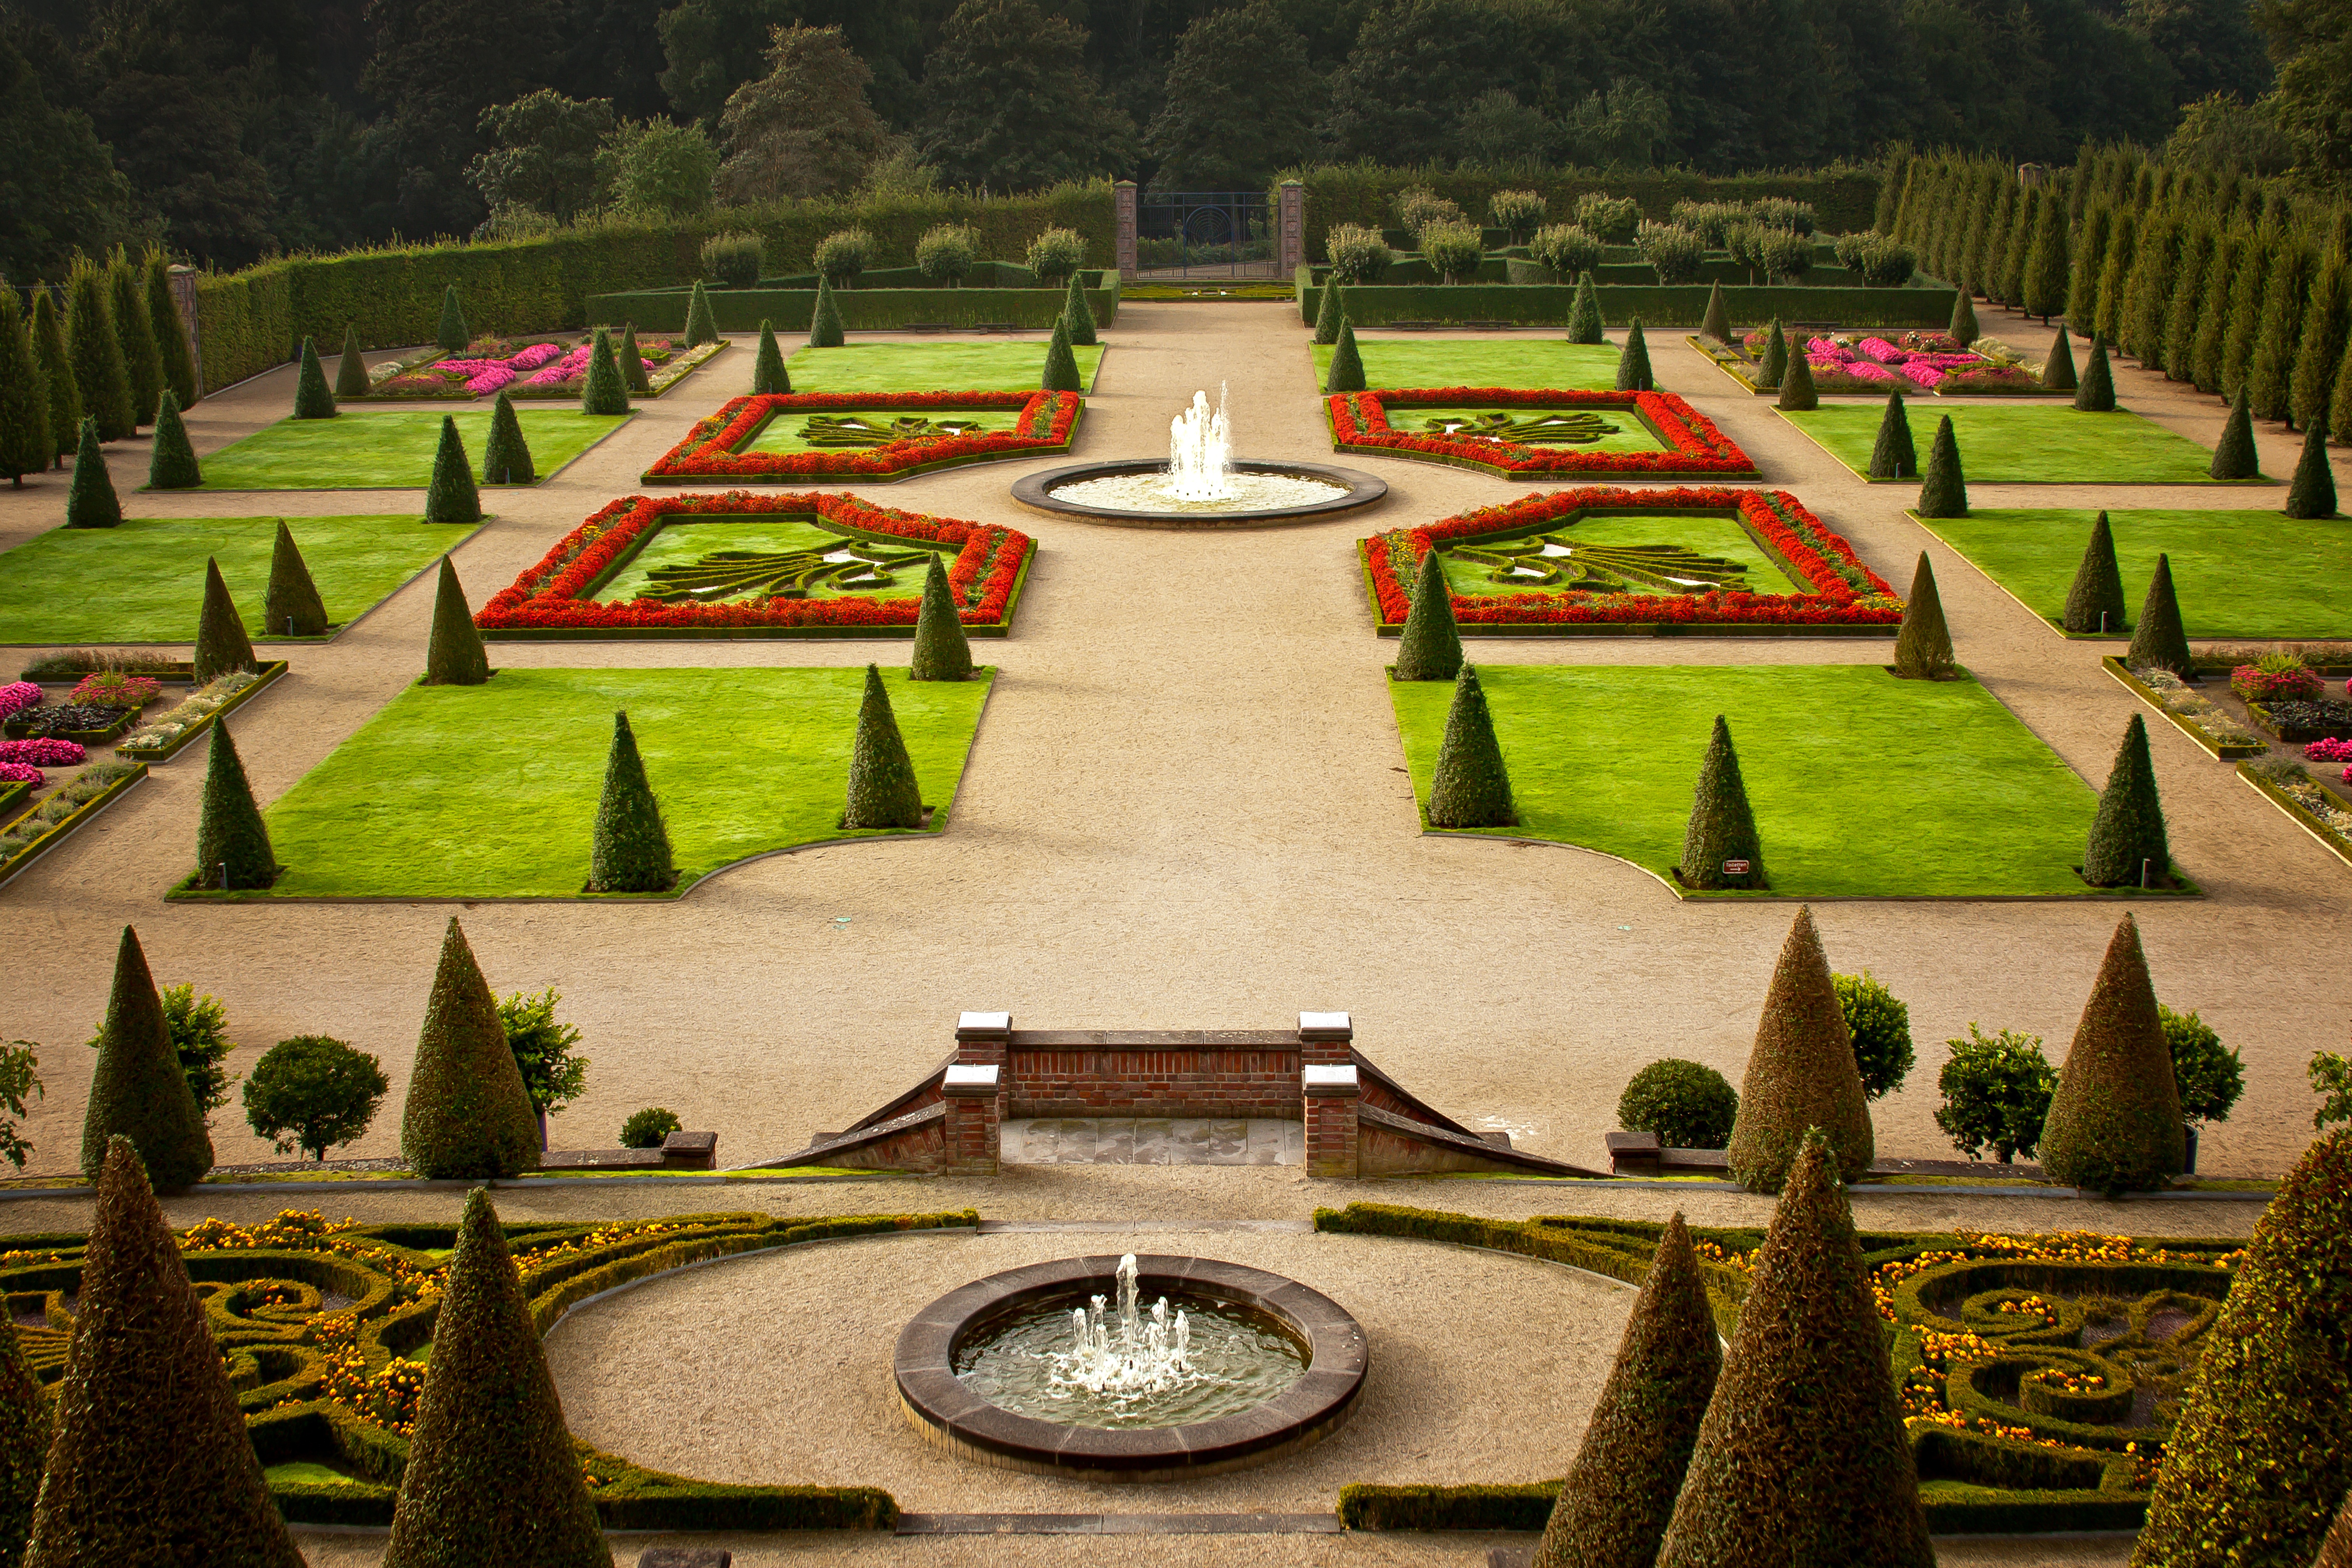
structure, lawn, building, park, castle, facade, garden, places of interest, memorial, monastery, history, estate, past, historically, castle park, schlossgarten, sport venue, kamp athens